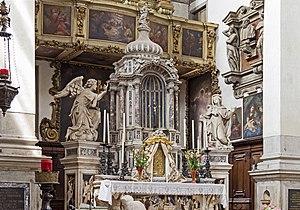
Église Santa Maria del Giglio à Venise. L'autel
Santa Maria del Giglio est une église catholique de Venise, en Italie.